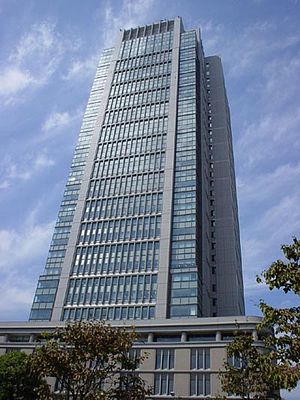
Mitsubishi Estate
Marunouchi Building som er opført i 2002.
Mitsubishi Estate Co., Ltd. er en japansk ejendomsinvesteringsvirksomhed. Virksomheden der er grundlagt i 1937 er et af kernemedlemmerne i Mitsubishi-konglomeratet. Mitsubishi Estate har sit hovedkvarter Otemachi Building i Ōtemachi, Chiyoda, Tokyo.